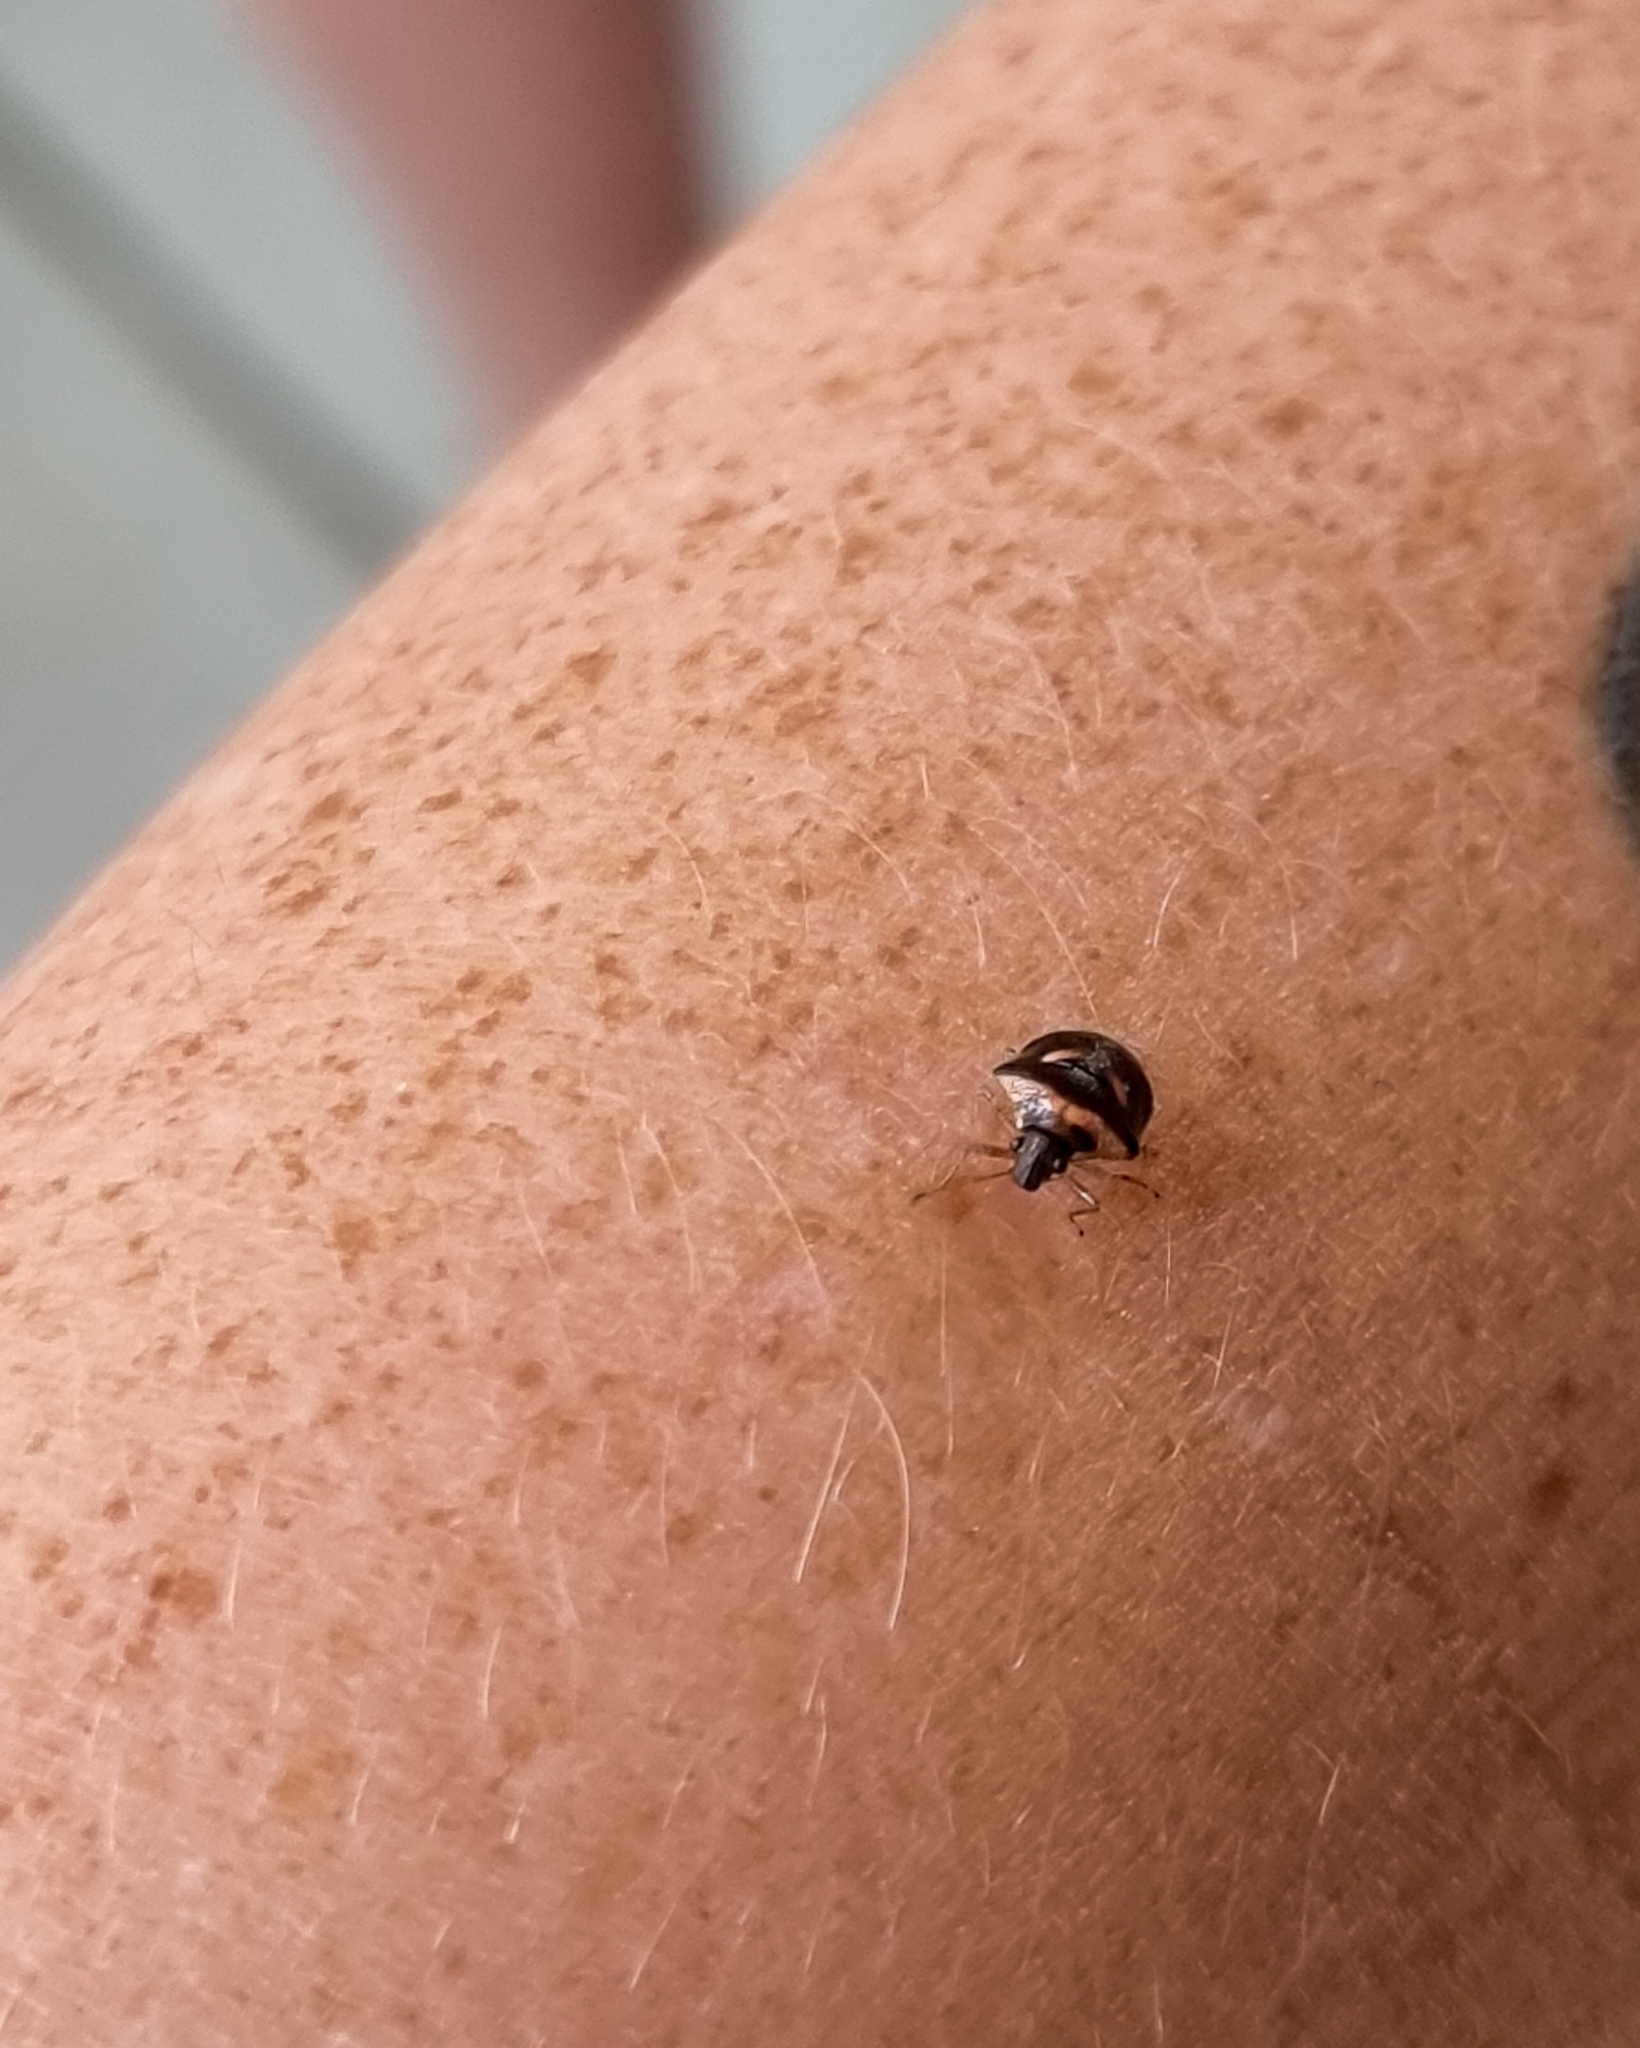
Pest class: stink_bug